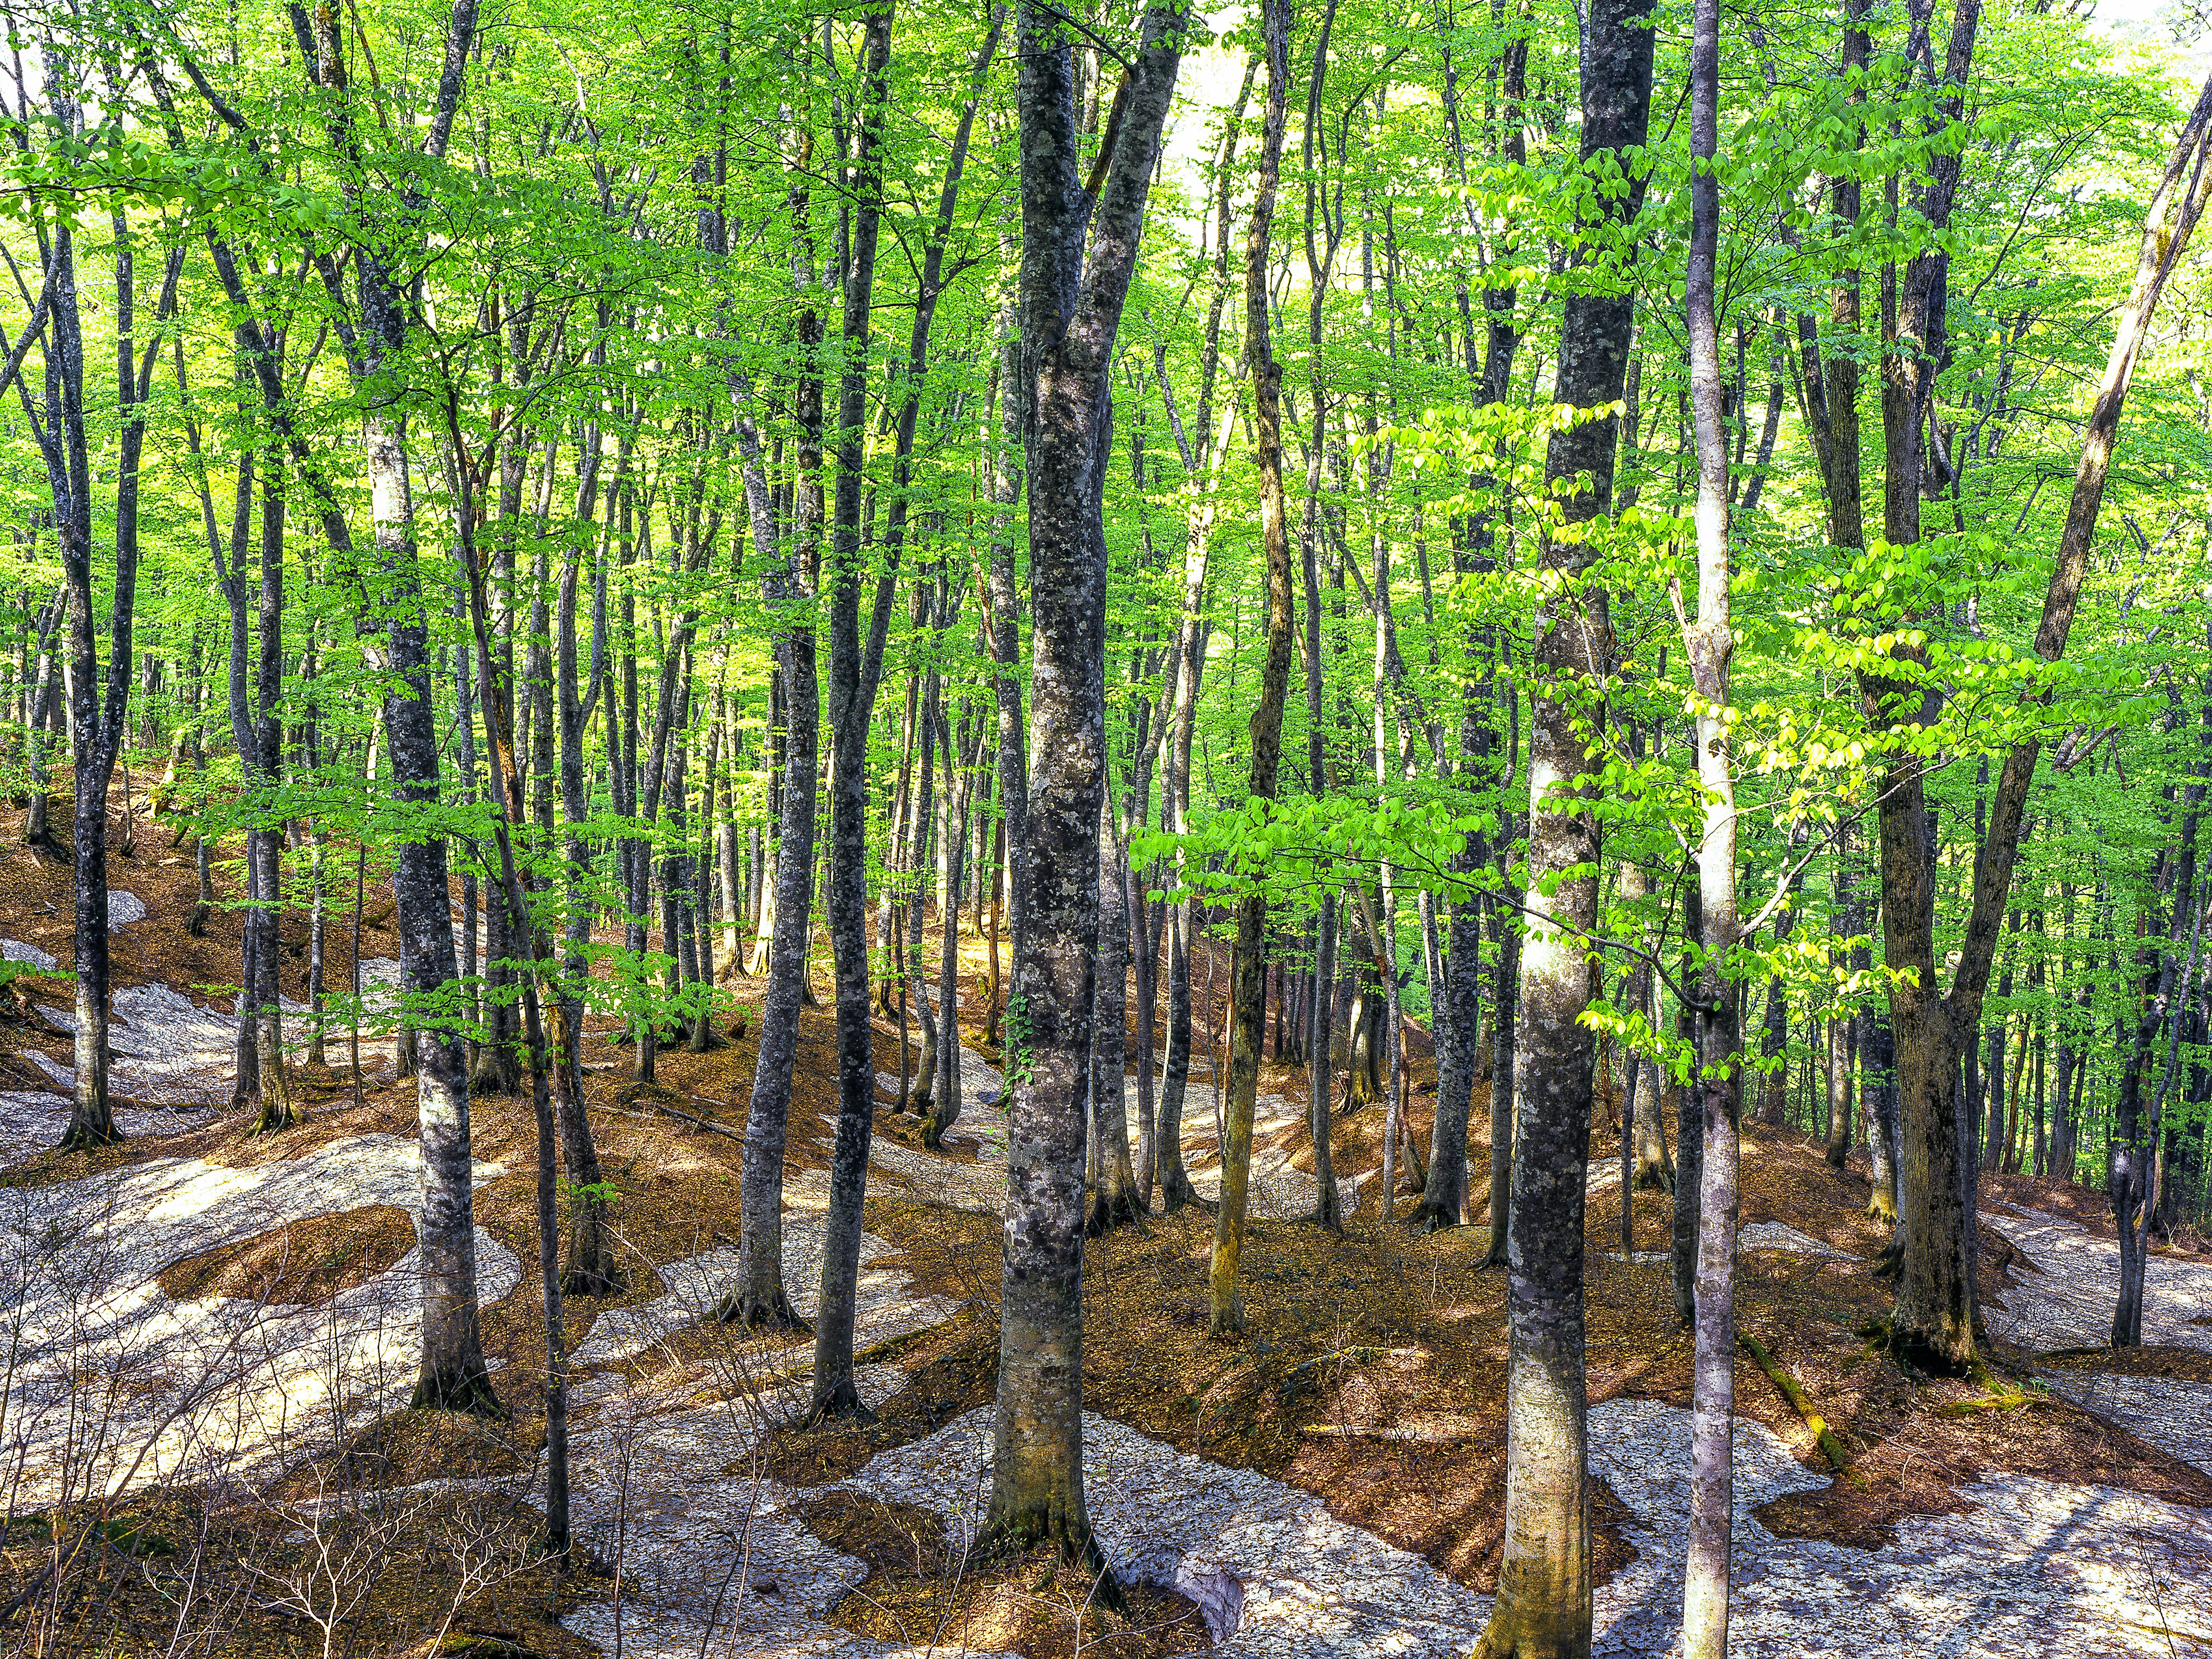
tree, forest, wilderness, snow, plant, trail, spring, japan, spruce, rainforest, deciduous, wetland, grove, woodland, habitat, ecosystem, beech forest, fresh green, biome, old growth forest, natural environment, woody plant, temperate broadleaf and mixed forest, temperate coniferous forest, land plant, shirakami sanchi, world heritage region